Fight Back to School II

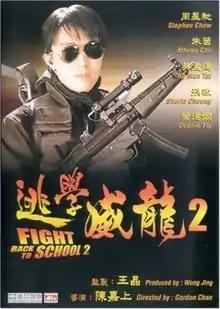
DVD cover

Fight Back to School 2 is a 1992 Hong Kong action comedy film directed by Gordon Chan and co-written by Chan Kin-chung, and produced by Jimmy Heung. The film stars Stephen Chow, Ng Man-Tat and Cheung Man. It is a sequel to the 1991 film "Fight Back to School".